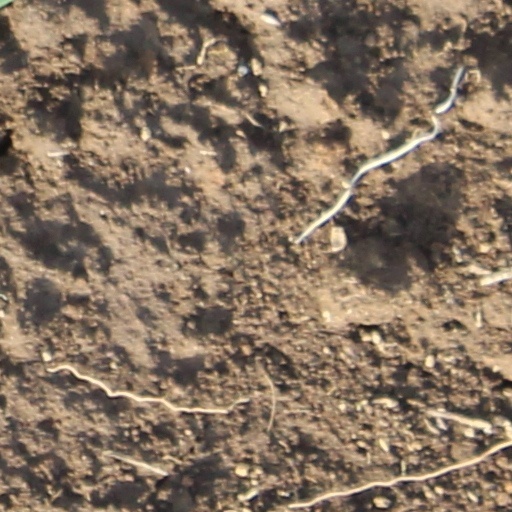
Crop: wheat